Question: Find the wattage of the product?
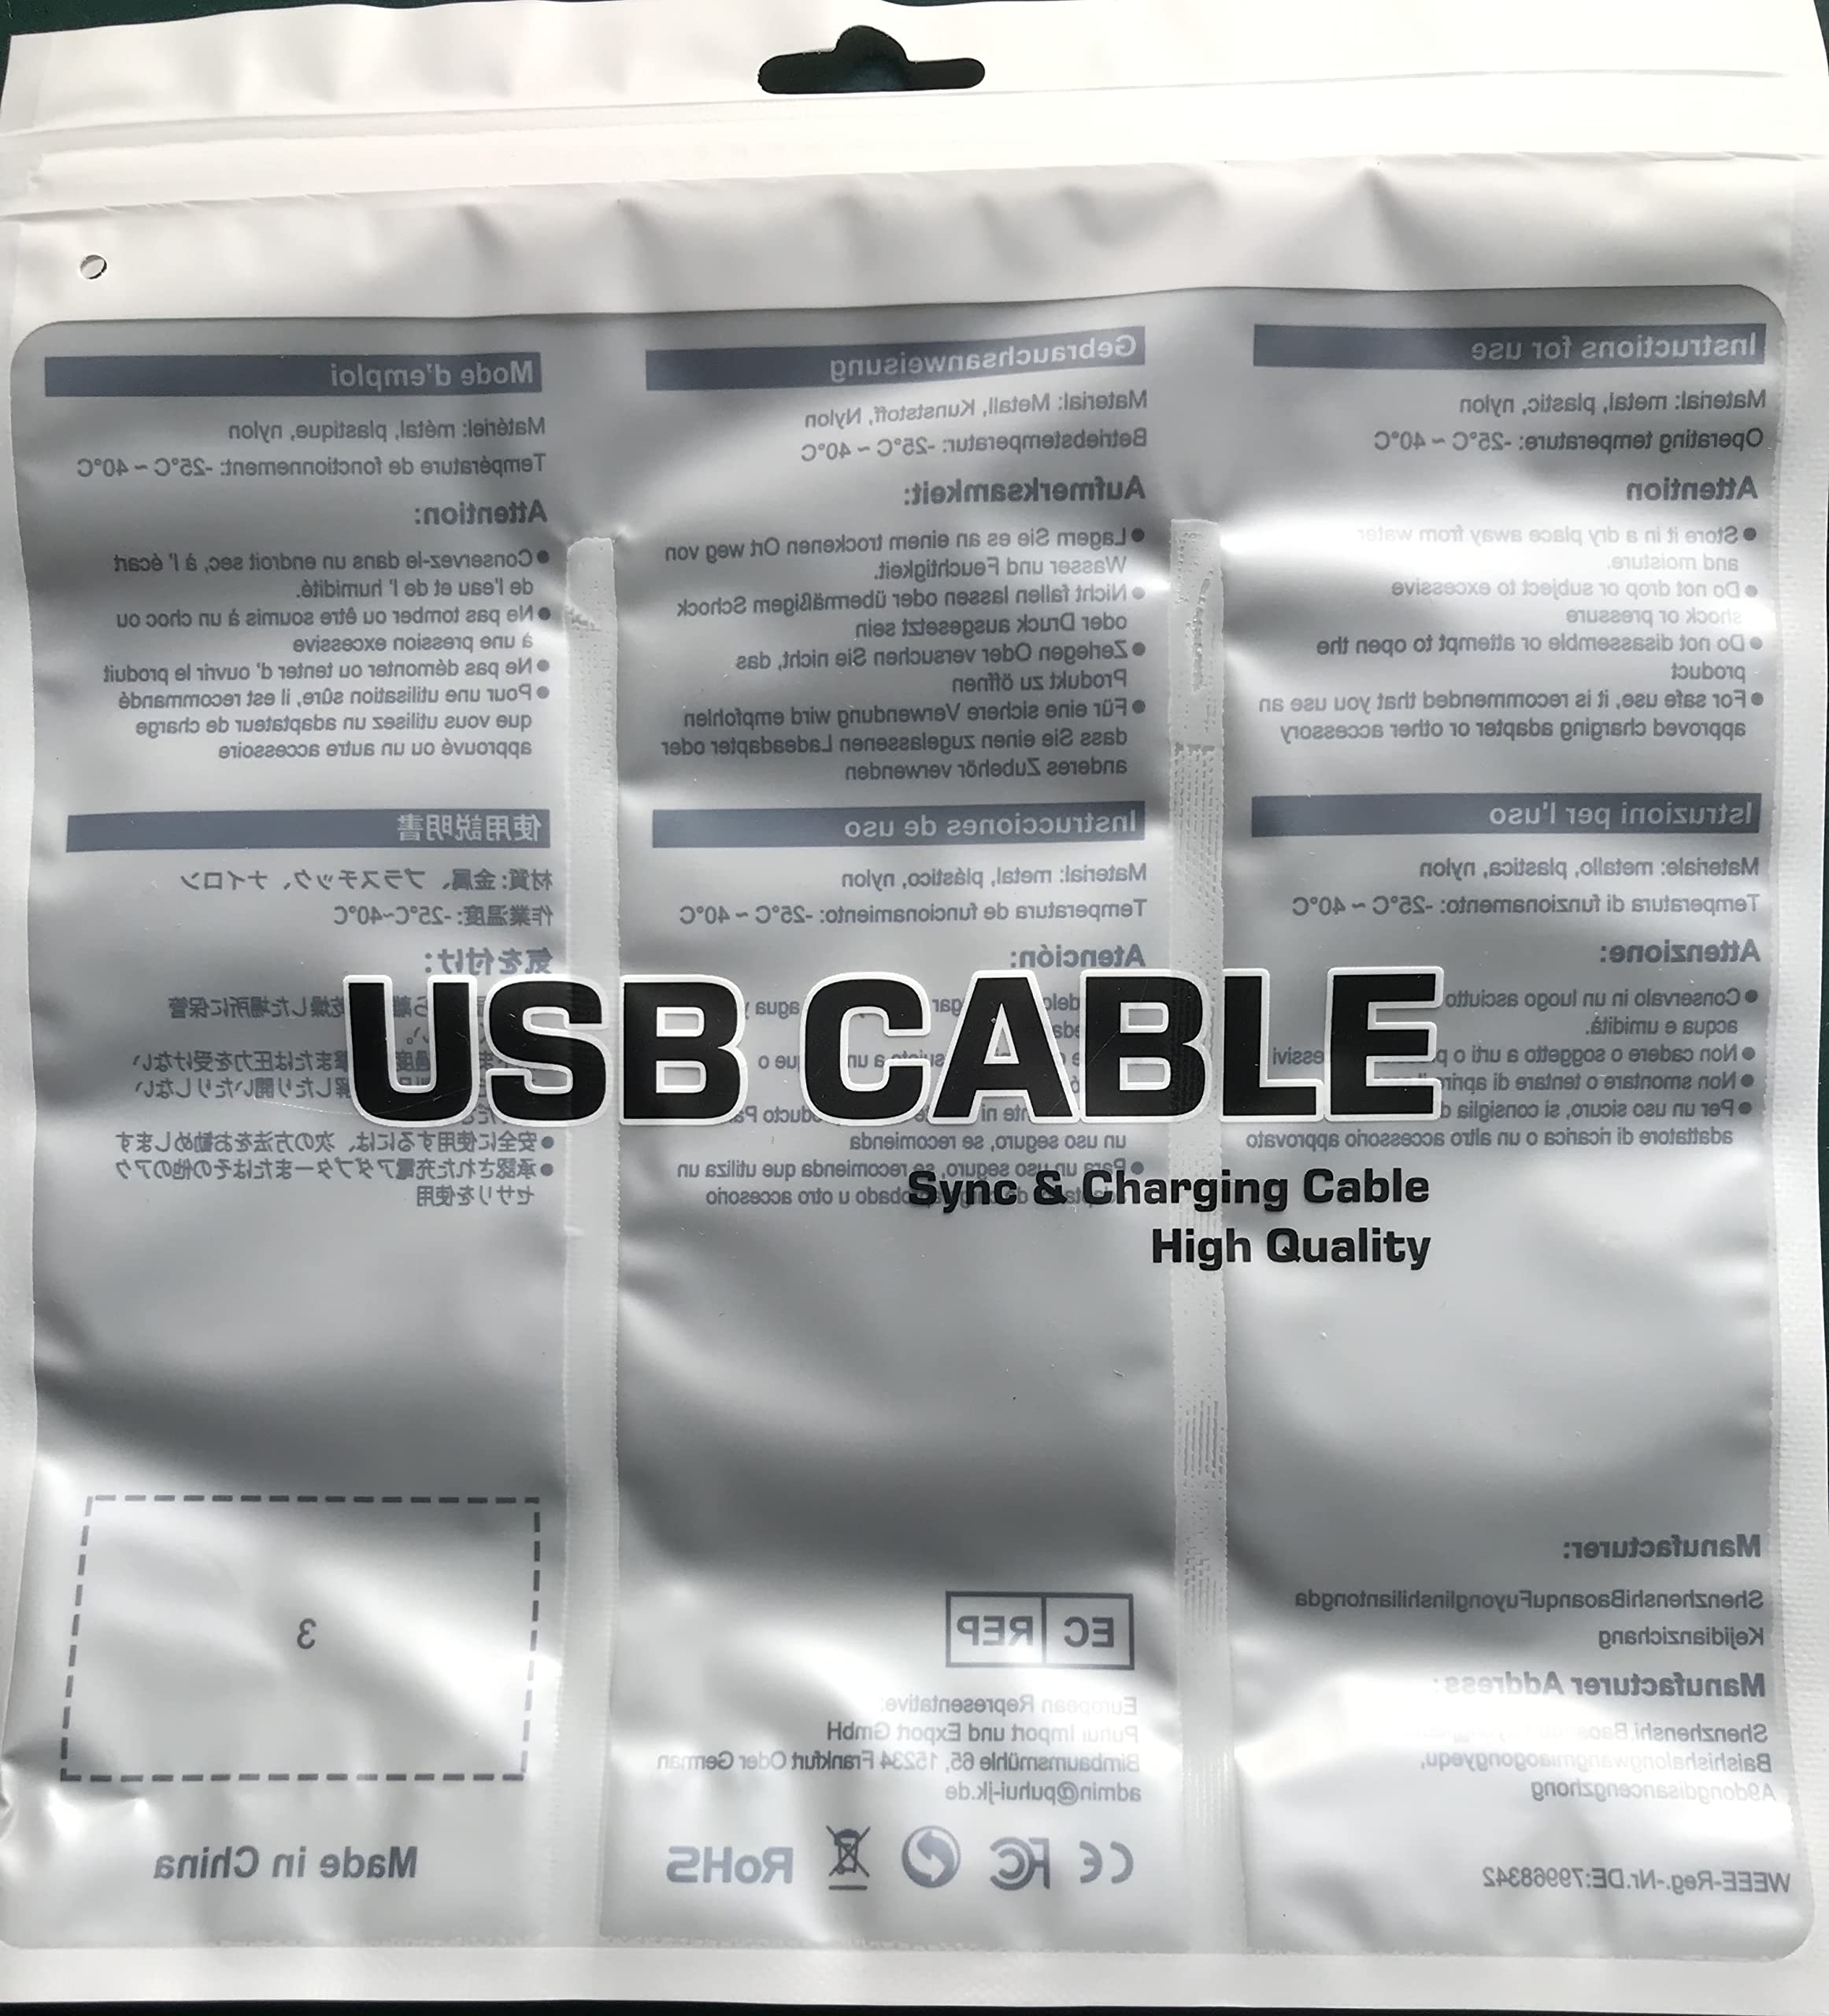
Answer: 1916.0 watt